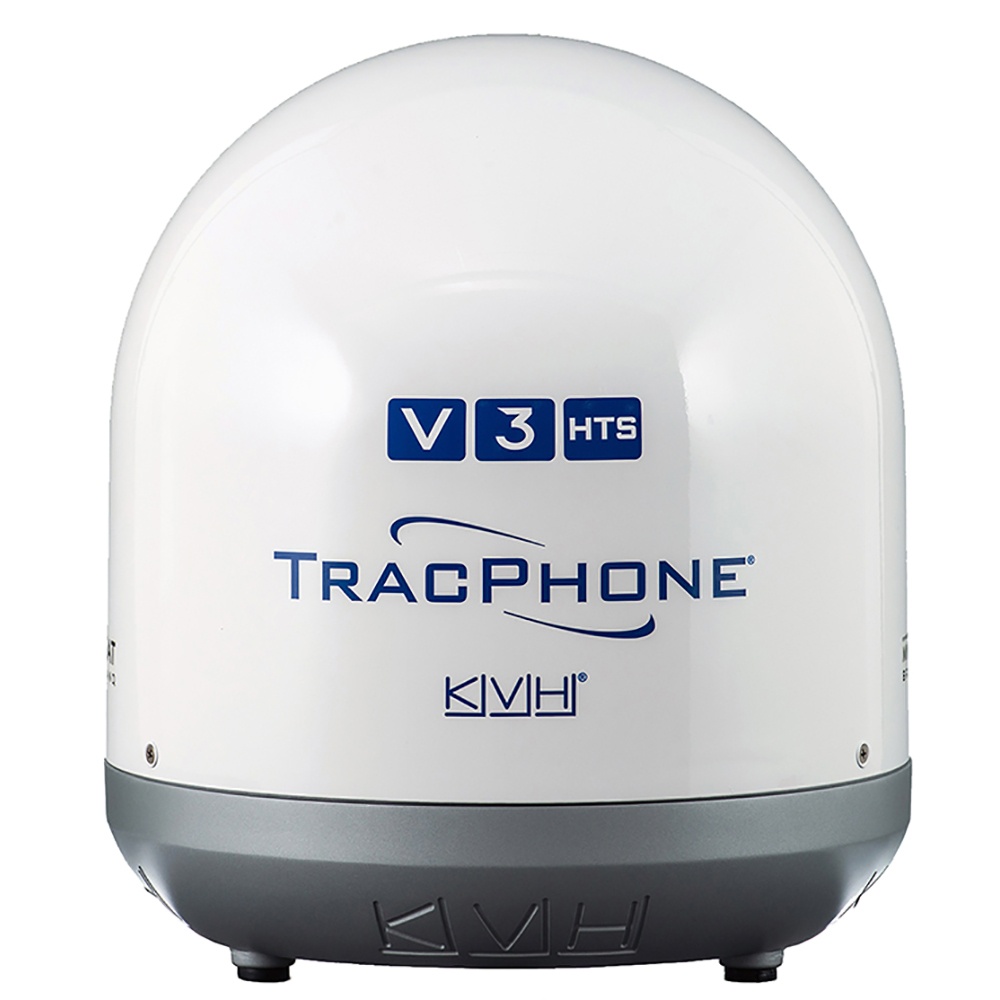
KVH V3-HTS Empty Dummy Dome Assembly
Brand: KVH
V3-HTS Empty Dummy Dome Assembly Dome measuring: 39.4 cm D x 44.7 cm h (15.5" D x 17.6" h) / 11.3 kg (25 lbs)
Category: Electronics > Communications > Telephony > Satellite Phones